Ángela Segovia

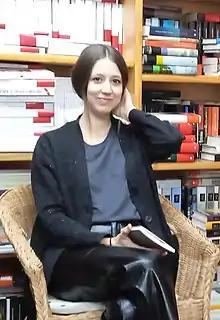

Segovia was born and spent her adolescence in the town of Las Navas del Marqués, where her parents ran a bakery. She took to reading Cortázar, which gave her a taste for the avant-garde. At age 14, she began to read poetry intensively while walking through the pine forests, and while still in high school she wrote her first poem as a class assignment. She moved to Madrid to study advertising at the Complutense University, and in 2007 she published her first collection of poems, "¿Te duele?", which won the 5th Félix Grande National Youth Poetry Award in 2009. Later, she graduated with a degree in Theory of Literature and Comparative Literature at the same university.